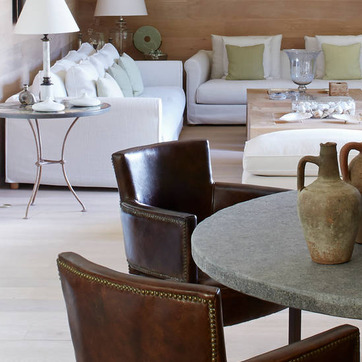
Material: leather